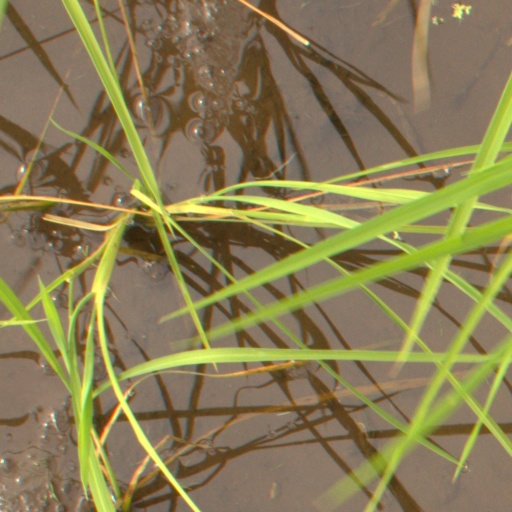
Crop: rice